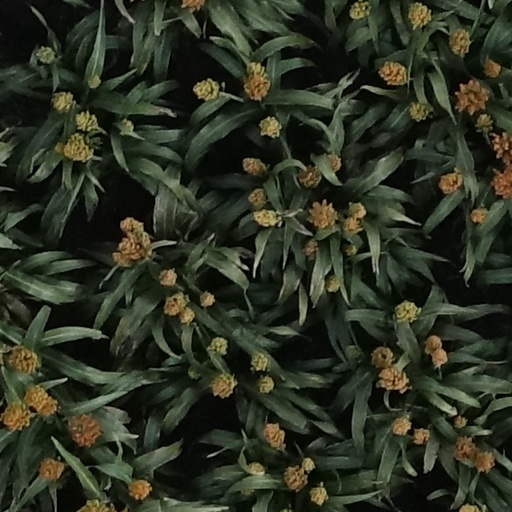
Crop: sorghum